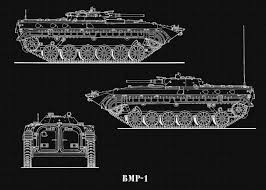
Label: BMP-1